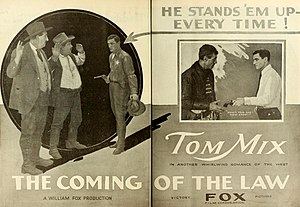
Tom Mix
Tom Mix, var en amerikansk skuespiller. Han var en legendarisk cowboystjerne i mere end 330 westernfilm, både i stumfilm og lydfilm. I filmene brugte han sjældent stuntmænd, hvilket bevirkede, at han ofte pådrog sig skader. Han indspillede sin sidste film i 1934 og omkom i en bilulykke i 1940.